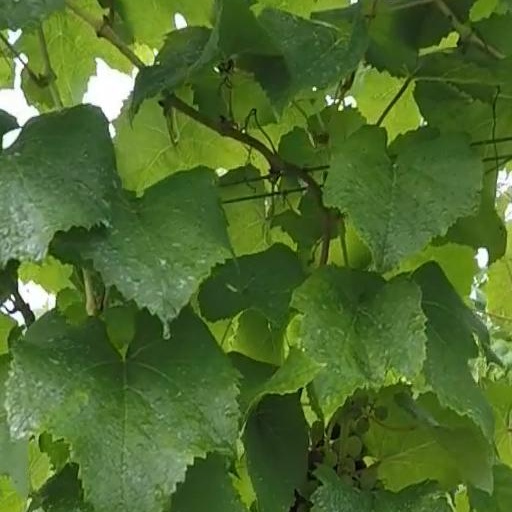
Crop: grape